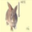
Label: rabbit